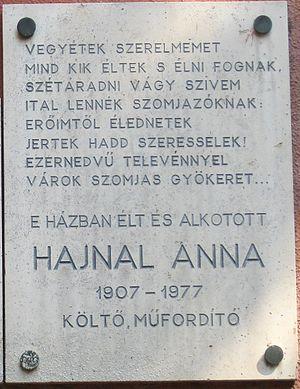
Anna Hajnal, épouse d’Imre Keszi, est une poétesse hongroise. Elle était la sœur du poète Gábor Hajnal et la tante de Zsuzsa Kartal.